Johannes Grenzfurthner

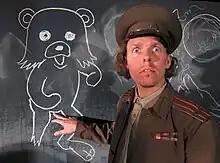
Grenzfurthner and Pedobear at ROFLcon 2010

Grenzfurthner wrote and directed theatre plays and pieces of performance (e.g. Eignblunzn) and interventionist art.